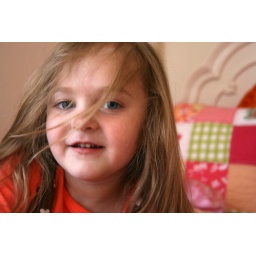
Eliana shows off her new big girl bed and big girl clothes for spring. At home in Lakewood, CO.